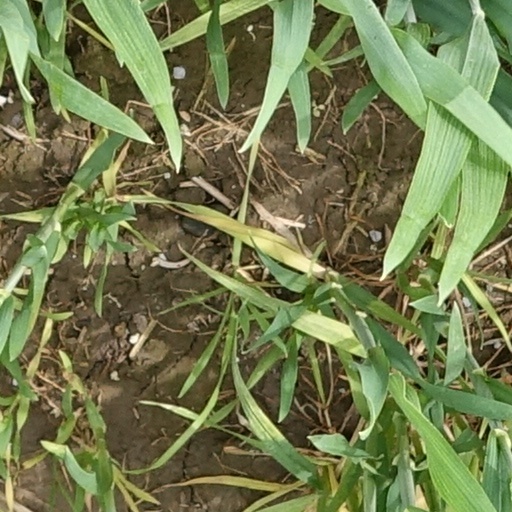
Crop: wheat